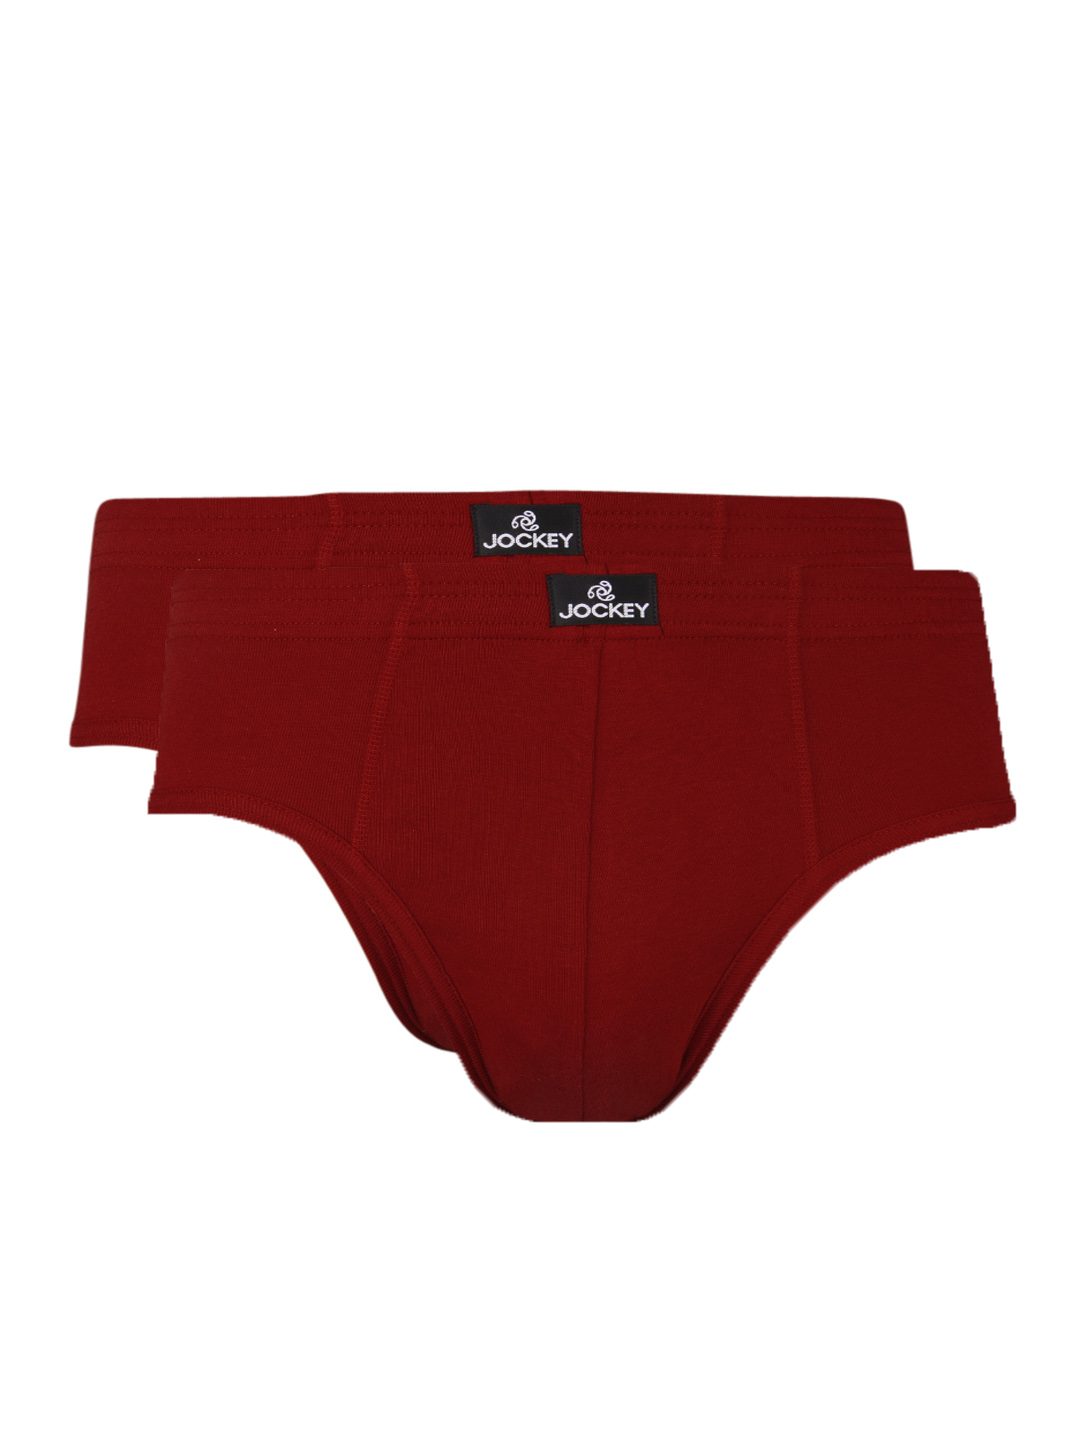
Jockey ELANCE Men Red Pack of 2 Briefs 1009
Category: Apparel / Innerwear / Briefs
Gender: Men
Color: Red
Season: Summer 2016
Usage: Casual